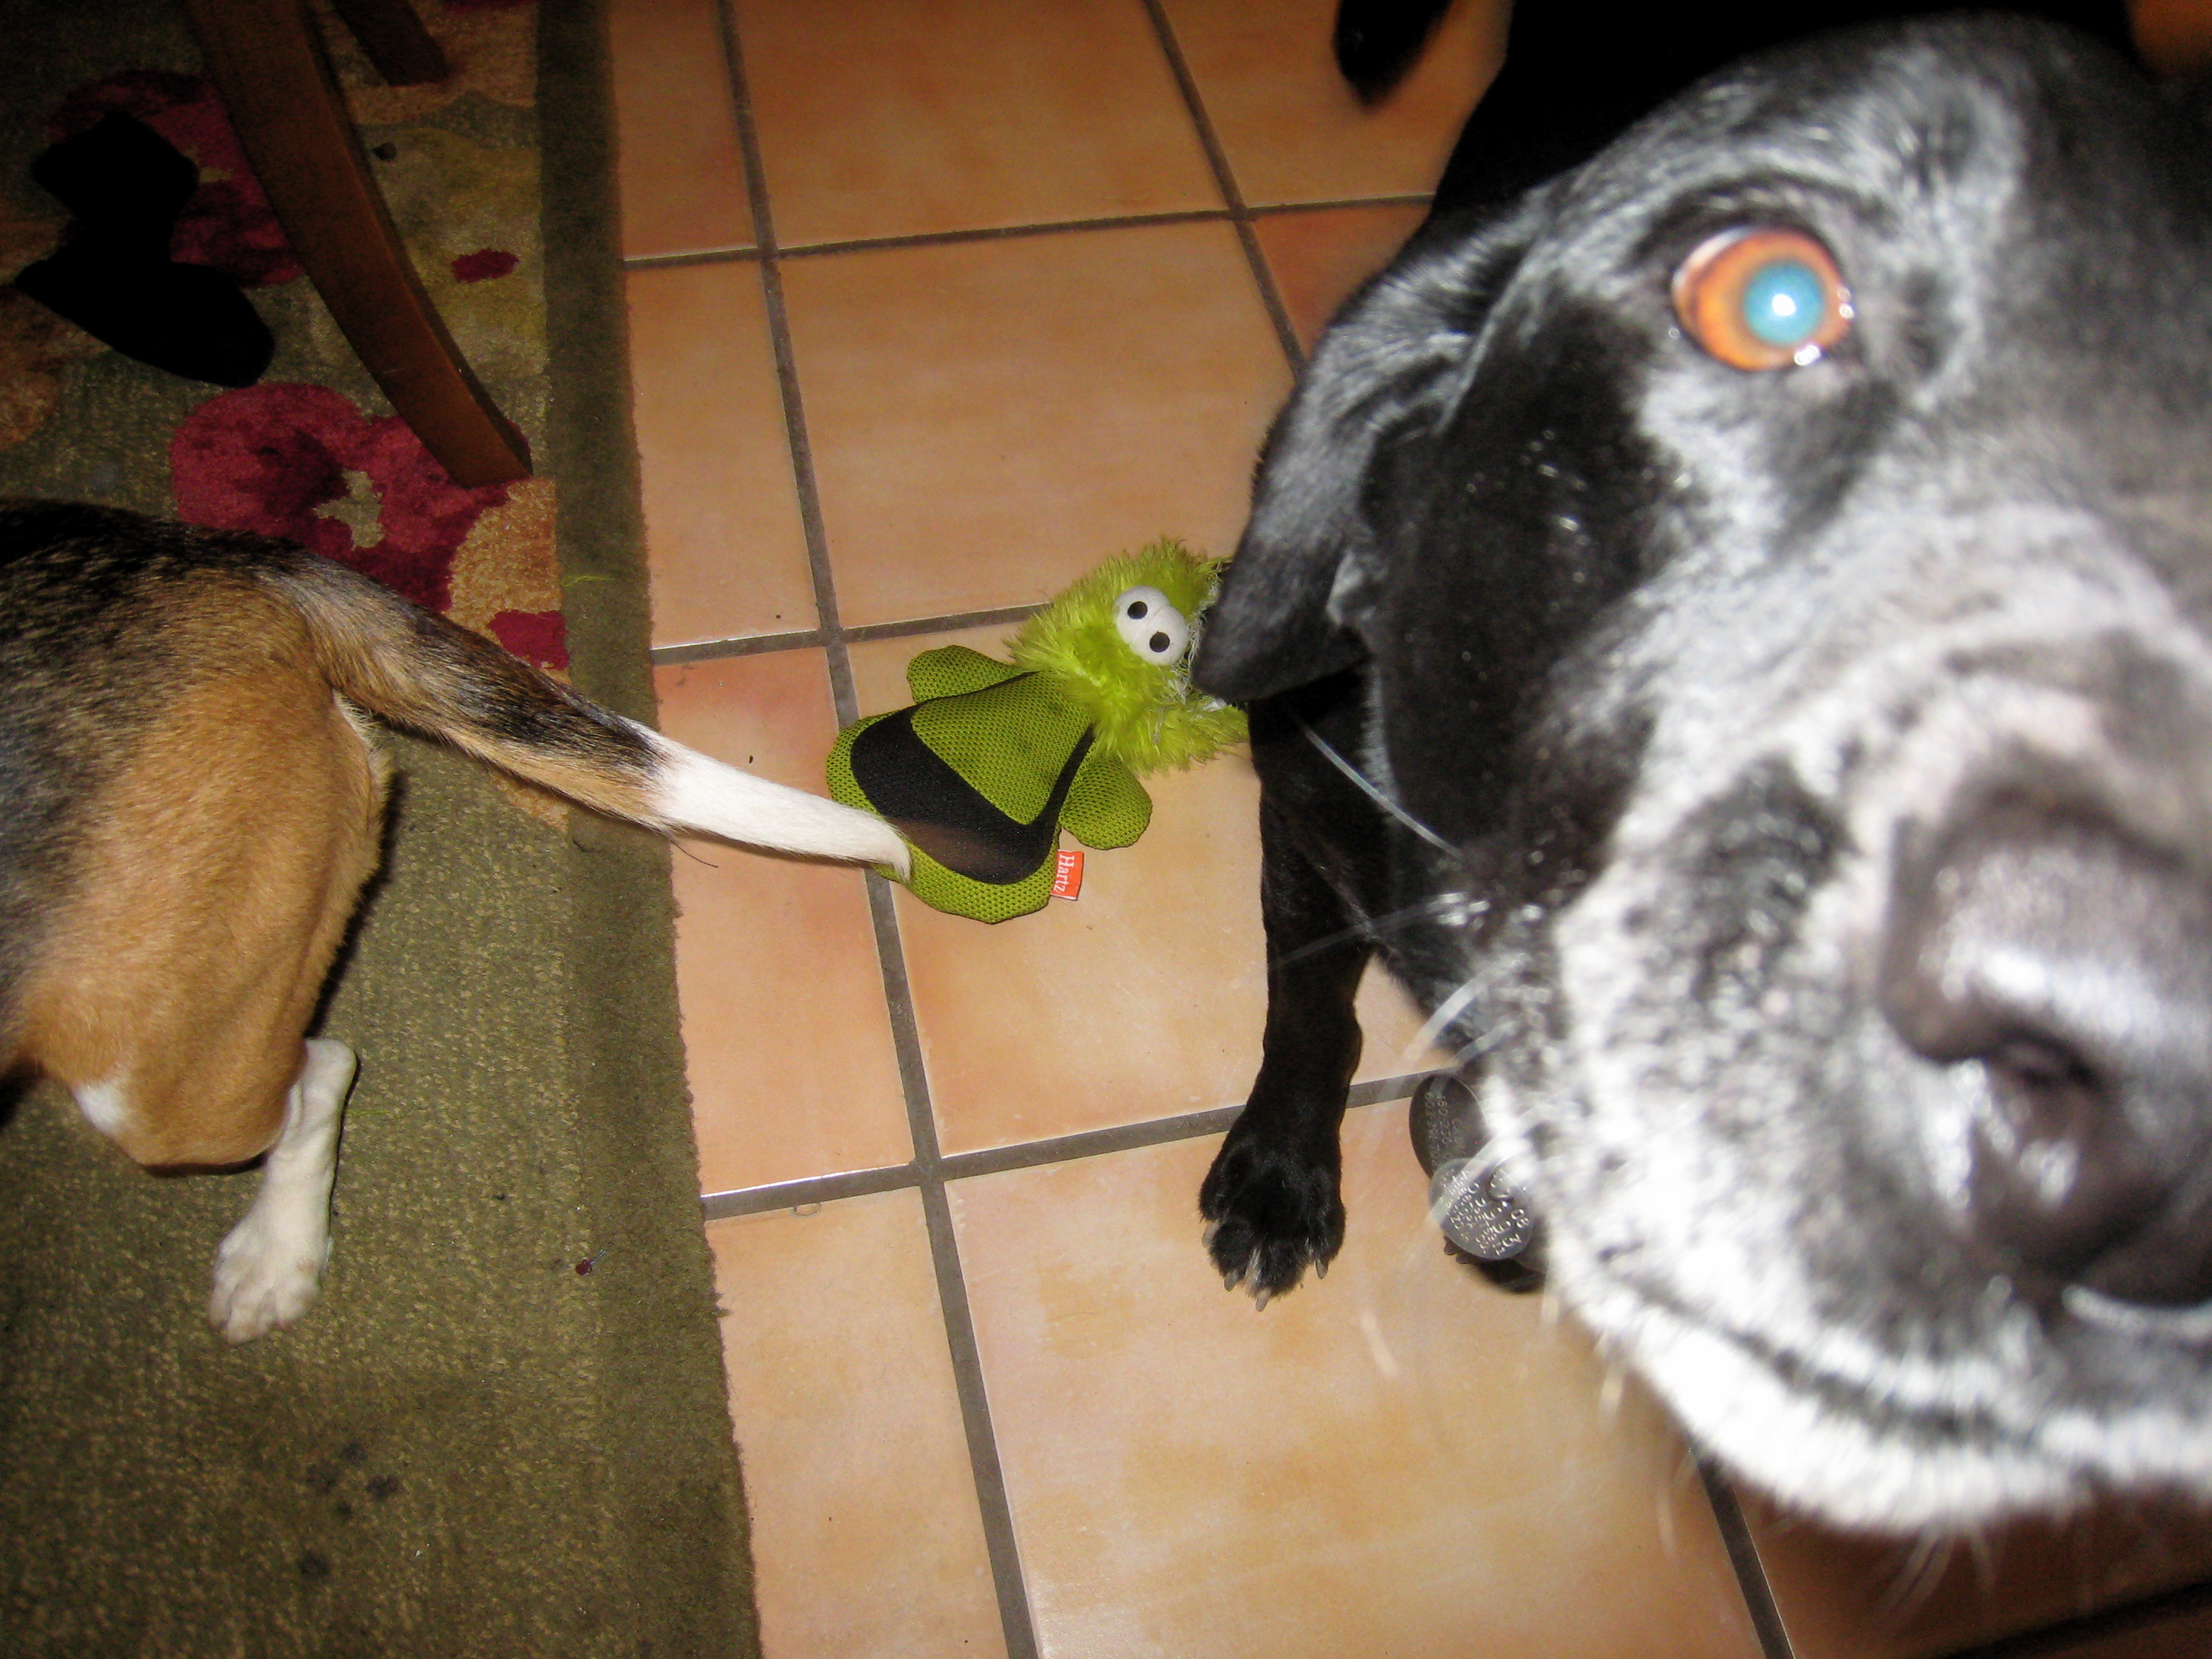
puppy, dog, mammal, vertebrate, fresa, dog like mammal